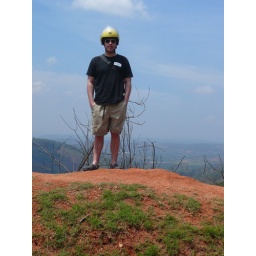
A boy in a small yellow helmet